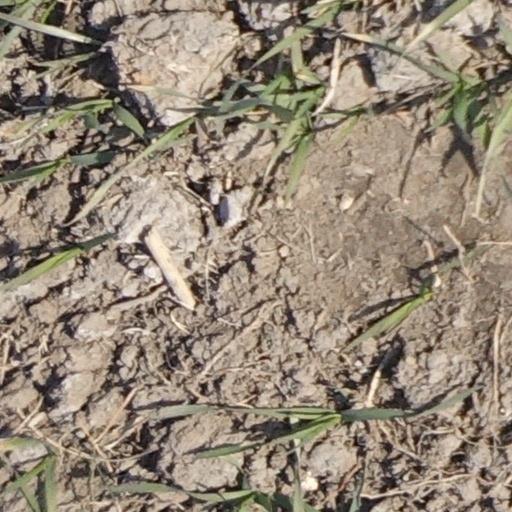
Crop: wheat